48 Hudson Avenue

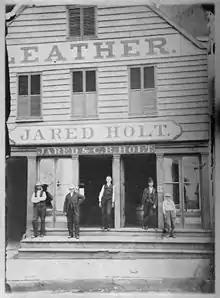
48 Hudson Avenue pictured when it was the Jared & C.B. Holt leather store.

48 Hudson Avenue was built by Johannes van Ostrande in 1728 just outside the stockade walls and a few hundred yards from the old Fort Orange. Johannes Van Ostrande (or Ostrander) was the son of the immigrant Pieter Ostrander, baptized in Kingston, New York in 1688, married there, and moved to Albany by 1715. In 1722, Van Ostrande was elected a member of the Albany Common Council representing the First Ward. In the 1750s, he sold the building to Johannes Radliff, a shoe-maker. During the 19th century the building was the home, and later factory, of Jared Holt. Holt made waxed thread used for sewing leather goods.